History of the Kingdom of Italy (1861–1946)

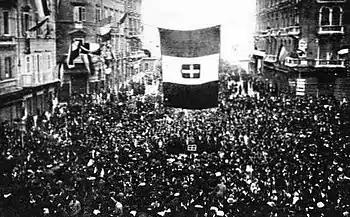
Residents of Fiume, now Rijeka, Croatia, cheering the arrival of Gabriele D'Annunzio and his "Legionari" in September 1919. The Italians claimed Fiume on the principle of self-determination, disregarding its mainly Slavic suburb of Susak.

After the disastrous Battle of Caporetto in 1917, Italian forces were forced far back into Italian territory as far as the Piave river. The humiliation led to the appointment of Vittorio Emanuele Orlando as prime minister, who managed to solve some of Italy's wartime problems. Orlando abandoned the previous isolationist approach to the war and increased coordination with the Allies. The convoy system was introduced to fend off submarine attacks and allowed Italy to end food shortages from February 1918 onward. Also, Italy received more raw materials from the Allies. The new Italian chief of staff, Armando Diaz, ordered the Army to defend the Monte Grappa summit, where fortified defences were constructed; despite numerically inferior, the Italians managed to repel the Austro-Hungarian and German Army. 1918 also saw the beginning of the official suppression of enemy aliens. The Italian government increasingly suppressed the Italian socialists.